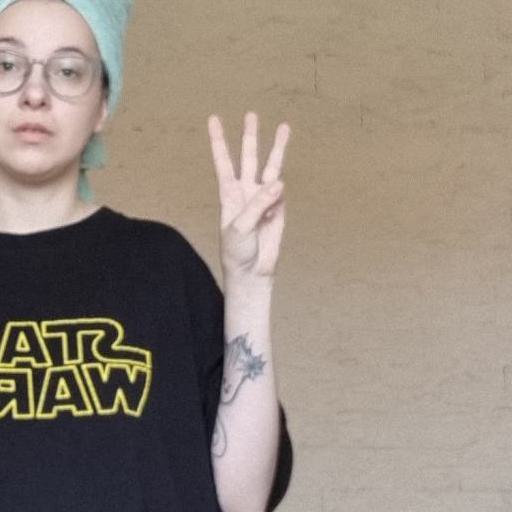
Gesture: three